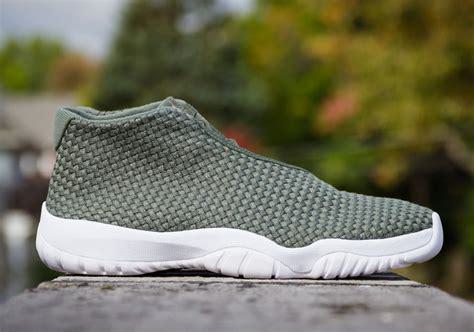
Brand: Jordan
Model: Future